George Orwell

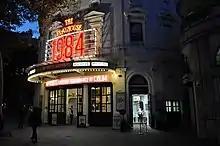
Production of the play "1984" at the Playhouse Theatre in the West End. Orwell's works have been adapted for stage, screen and television. They have also inspired commercials and songs, and he is often quoted. Historian John Rodden called him a "cultural icon".

In the year following Eileen's death he published around 130 articles and a selection of his "Critical Essays", while remaining active in various political lobbying campaigns. He employed a housekeeper, Susan Watson, to look after his adopted son at the Islington flat, which visitors now described as "bleak". In September he spent a fortnight on the island of Jura in the Inner Hebrides and saw it as a place to escape from the hassle of London literary life. David Astor was instrumental in arranging a place for Orwell on Jura. Astor's family owned Scottish estates in the area and a fellow Old Etonian, Robin Fletcher, had a property on the island. In late 1945 and early 1946 Orwell made several hopeless and unwelcome marriage proposals to younger women, including Celia Kirwan; Ann Popham, who happened to live in the same block of flats; and Sonia Brownell, one of Connolly's coterie at the "Horizon" office. Orwell suffered a tubercular haemorrhage in February 1946 but disguised his illness. In 1945 or early 1946, while still living at Canonbury Square, Orwell wrote an article on "British Cookery", complete with recipes, commissioned by the British Council. Given the post-war shortages, both parties agreed not to publish it. His sister Marjorie died in May.